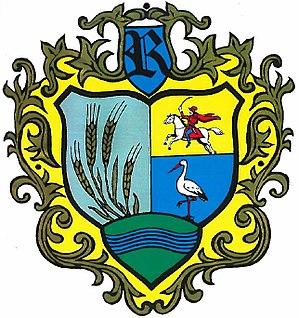
Rákócziújfalu est un village et une commune du comitat de Jász-Nagykun-Szolnok en Hongrie.